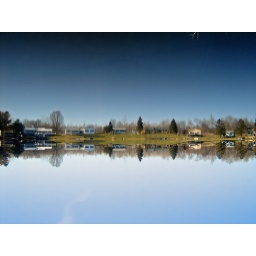
this is lauderdale lake in cambridge, n.y.....the water is the top of the photo and the sky is the bottom...Photo by Bruce Lamica, Jr.